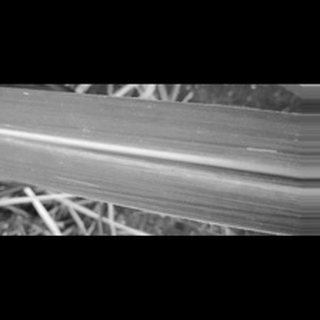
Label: sugarcane_yellow_leaf_disease